Tyne Daly

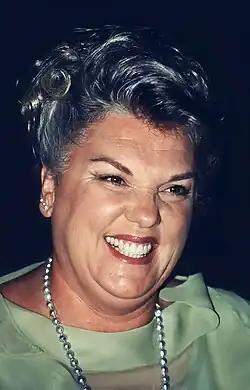
Daly in 1997

Daly appeared in the CBS police-procedural crime drama "Cagney & Lacey" as Mary Beth Lacey, the married working mother. She won the Emmy Award for Outstanding Lead Actress in a Drama Series four times, in 1983, 1984, 1985, and 1988, and was a nominee in 1986 and 1987. Between co-star Sharon Gless and her, they won the Primetime Emmy Award for Outstanding Lead Actress in a Drama Series six years in a row.